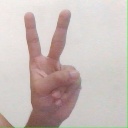
अक्षर: क